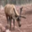
Label: deer